Evgenia Medvedeva

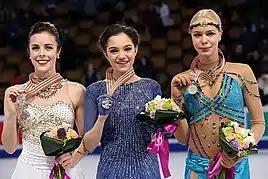
Medvedeva (center) with Ashley Wagner (left) and Anna Pogorilaya (right) on the 2016 World Championships podium

In March 2016, Medvedeva won the gold medal at the 2016 World Championships in Boston, United States. After finishing third in the short program, Medvedeva clinched the gold medal by winning the free skate with a world record score of 150.10, surpassing Yuna Kim's 150.06 mark. Her overall score of 223.86 was a new personal best and was 8.47 points ahead of silver medalist Ashley Wagner. Having won the Junior World title in 2015, 16-year-old Medvedeva became the first women's singles skater to have ever won back-to-back Junior World Championships and senior World Championships. She matched Kimmie Meissner's feat in becoming the second skater in 23 years to win in her debut at the world championships, and is the youngest world figure skating champion (16 years, 4 months) under modern rules (since Tara Lipinski in 1997, not yet 15 at the time). Medvedeva also became the second women's skater to win the Grand Prix Final, Europeans, Worlds and her country's national championships all in one season (the other was countrywoman Irina Slutskaya).